Truss bridge

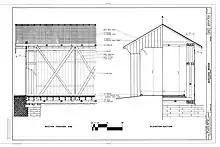
HAER diagram of a Long truss

The Long truss was designed by Stephen H. Long in 1830. The design resembles a Howe truss, but is entirely made of wood instead of a combination of wood and metal. The longest surviving example is the Eldean Covered Bridge north of Troy, Ohio, spanning . One of the earliest examples is the Old Blenheim Bridge, which with a span of and a total length of long was the second-longest covered bridge in the United States, until its destruction from flooding in 2011.